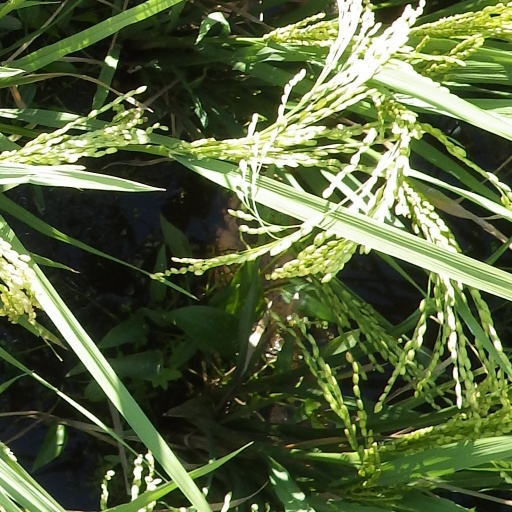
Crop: rice